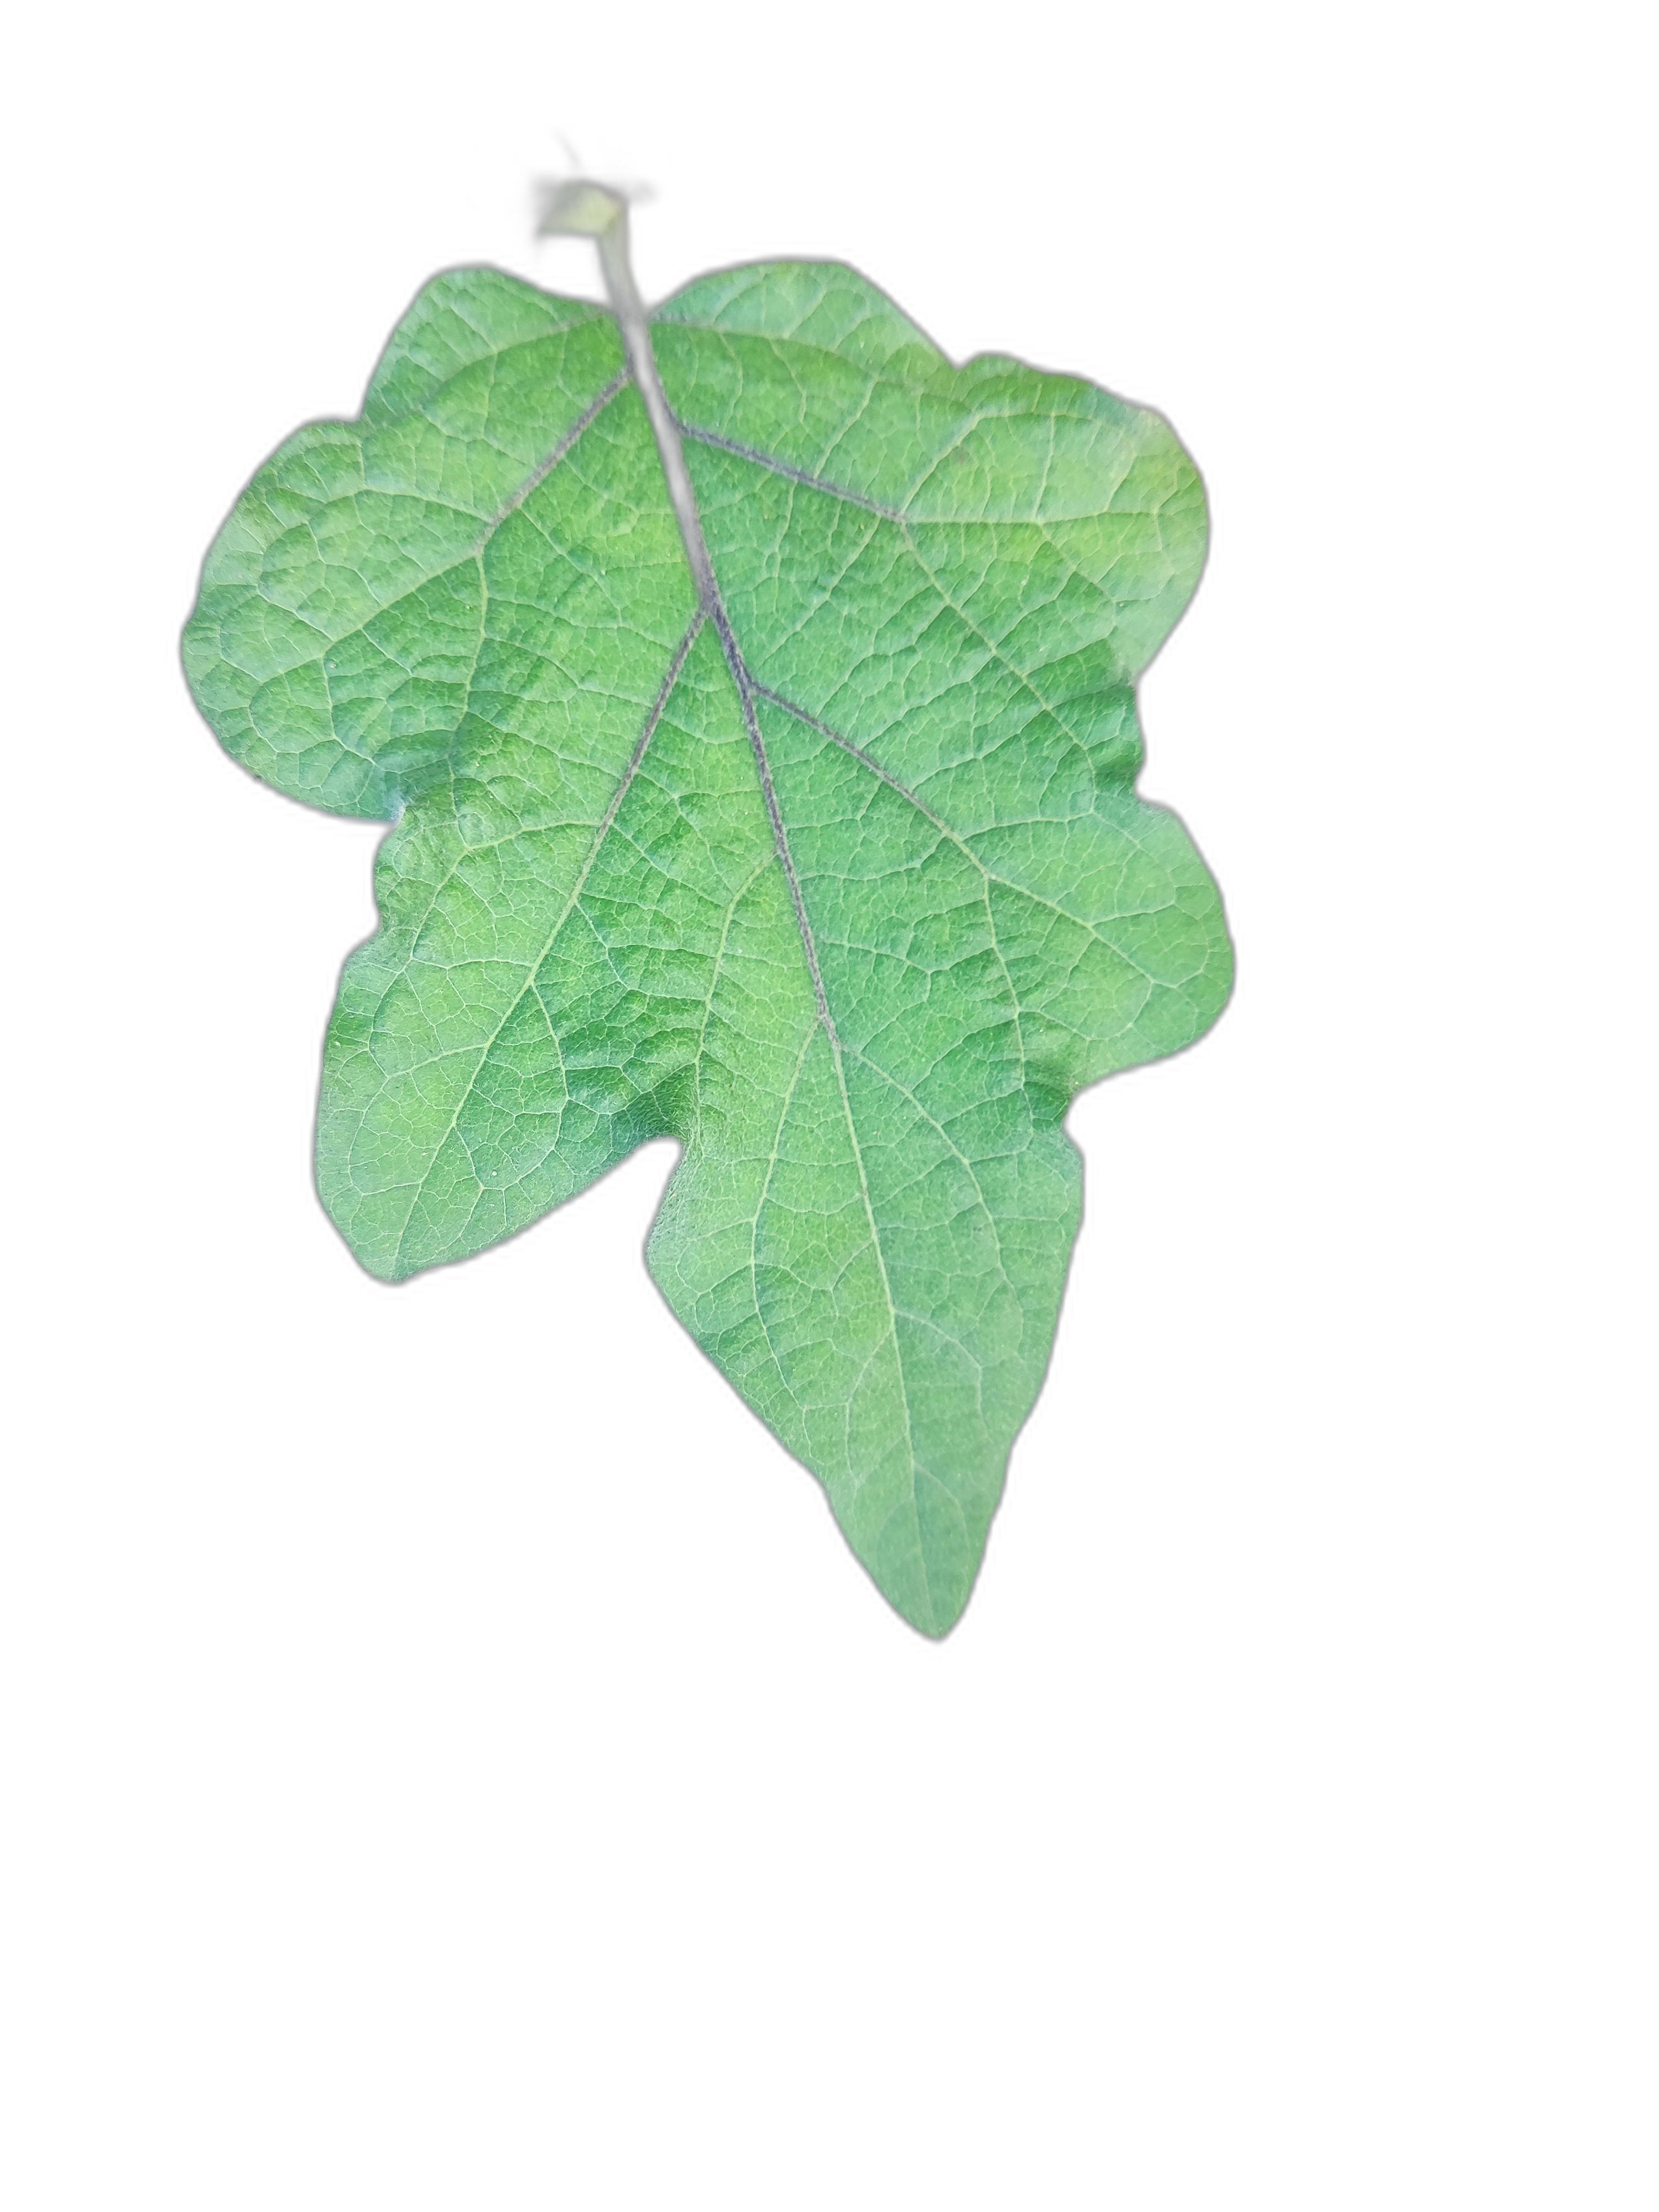
Label: Healthy Leaf